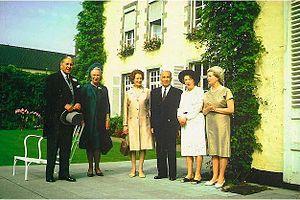
Ruth Stevens au mariage de Richard Goblet d'Alviella et de Veronique d'Outremont le 22 Juillet 1971. Elle est en compagnie de Sir Conrad Corfield et Sylvia, June [née Corfield (1929-2002)] et son mari le Comte Jean Goblet d'Alviella (1921-1990)
La famille Goblet d'Alviella est une famille originaire de la région de Liège fixée au XVIIIᵉ siècle à Tournai. Elle fut anoblie le 21 juin 1838 au Portugal avec le titre de comte héréditaire d'Alviella et grand du Portugal en faveur d'Albert Goblet, Le titre de comte fut reconnu et confirmé en Belgique le 20 novembre 1838.